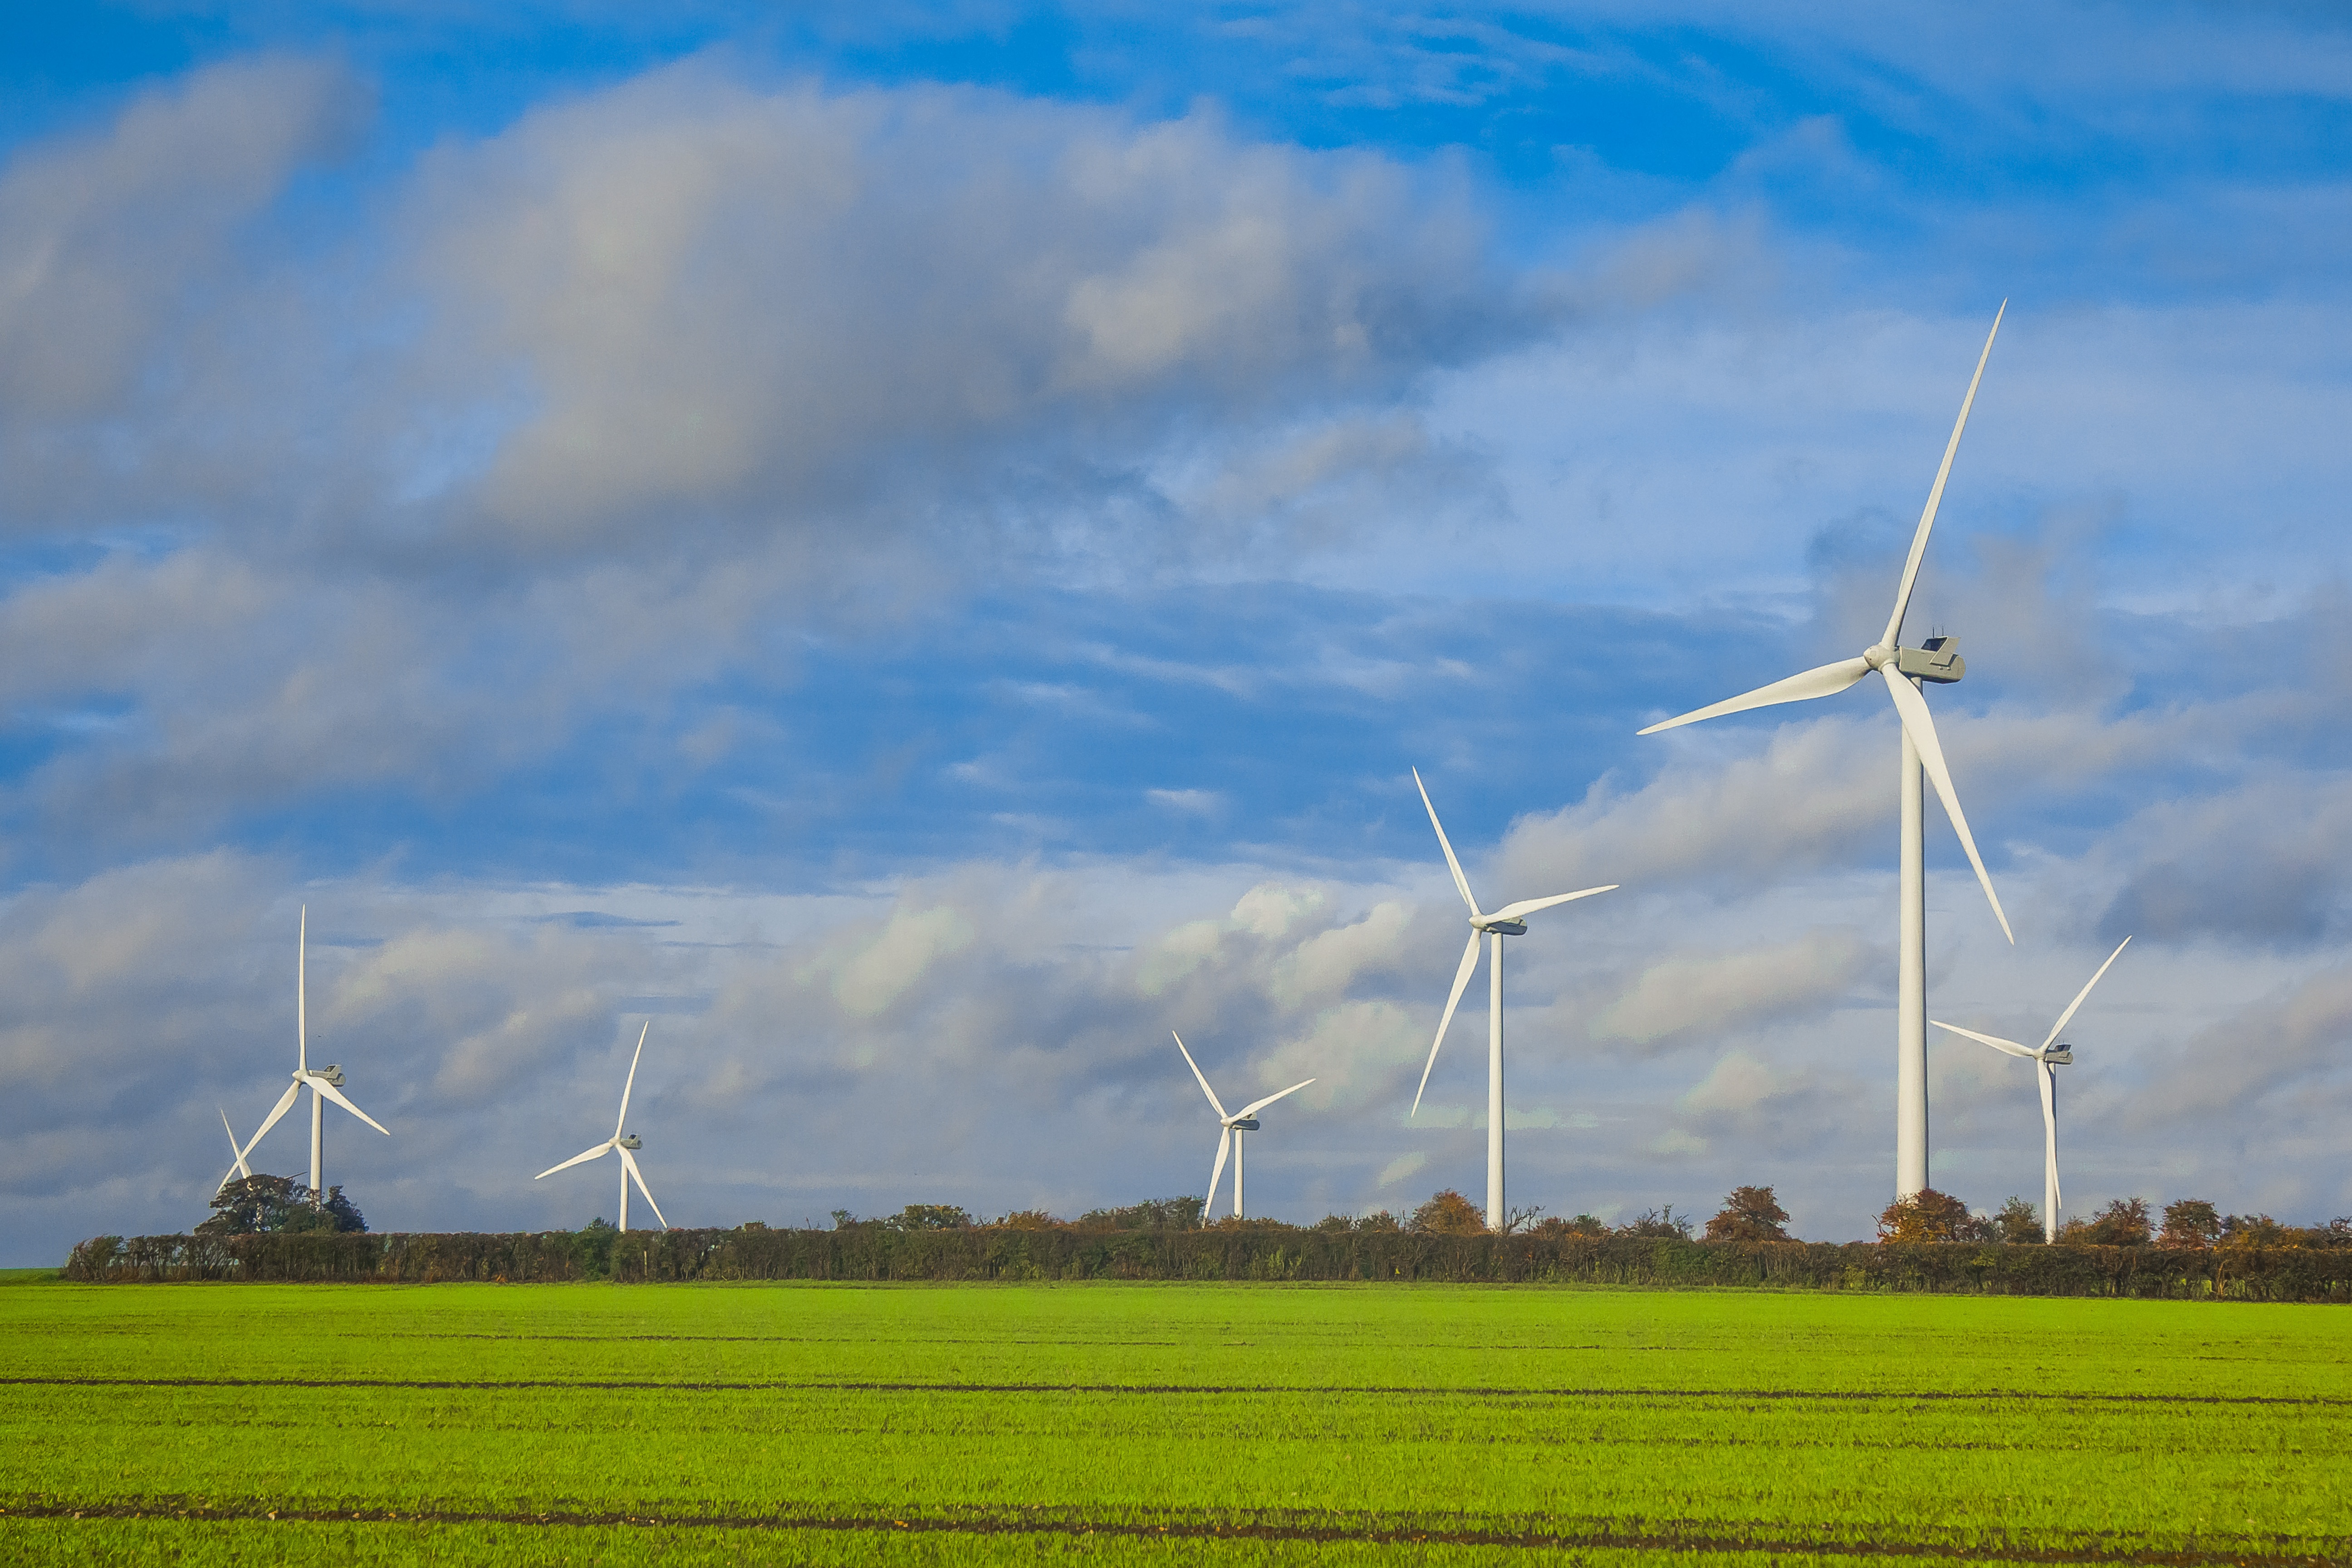
field, prairie, windmill, wind, machine, wind turbine, electricity, plain, energy, england, power, mill, grassland, wind farm, norfolk, rural area, wind turbines